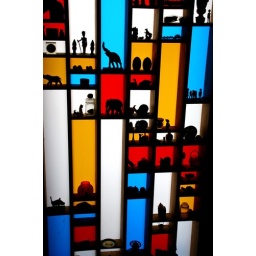
In the corner in the kitchen of my grandparents house